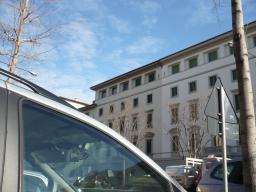
Label: Background_without_leaves